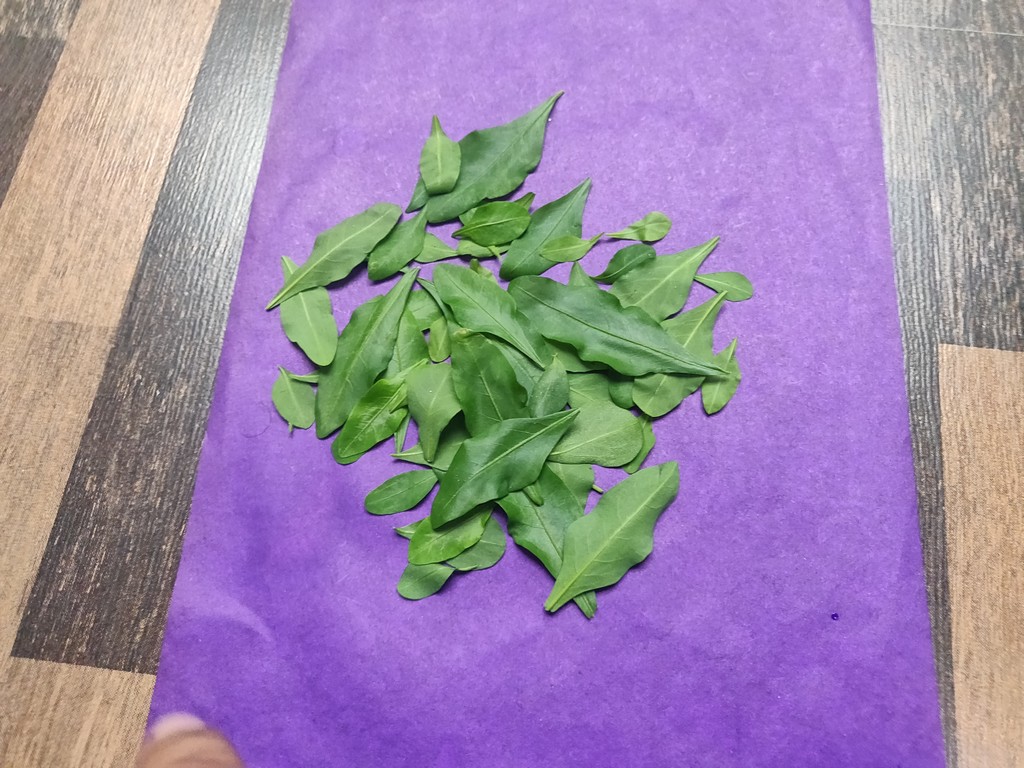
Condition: Healthy
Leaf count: multiple
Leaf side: unknown